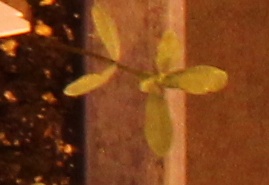
Label: Lentil